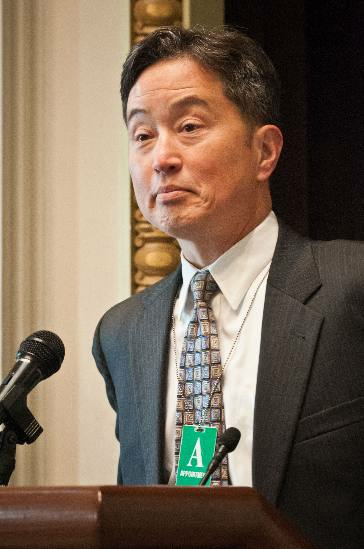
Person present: Yes